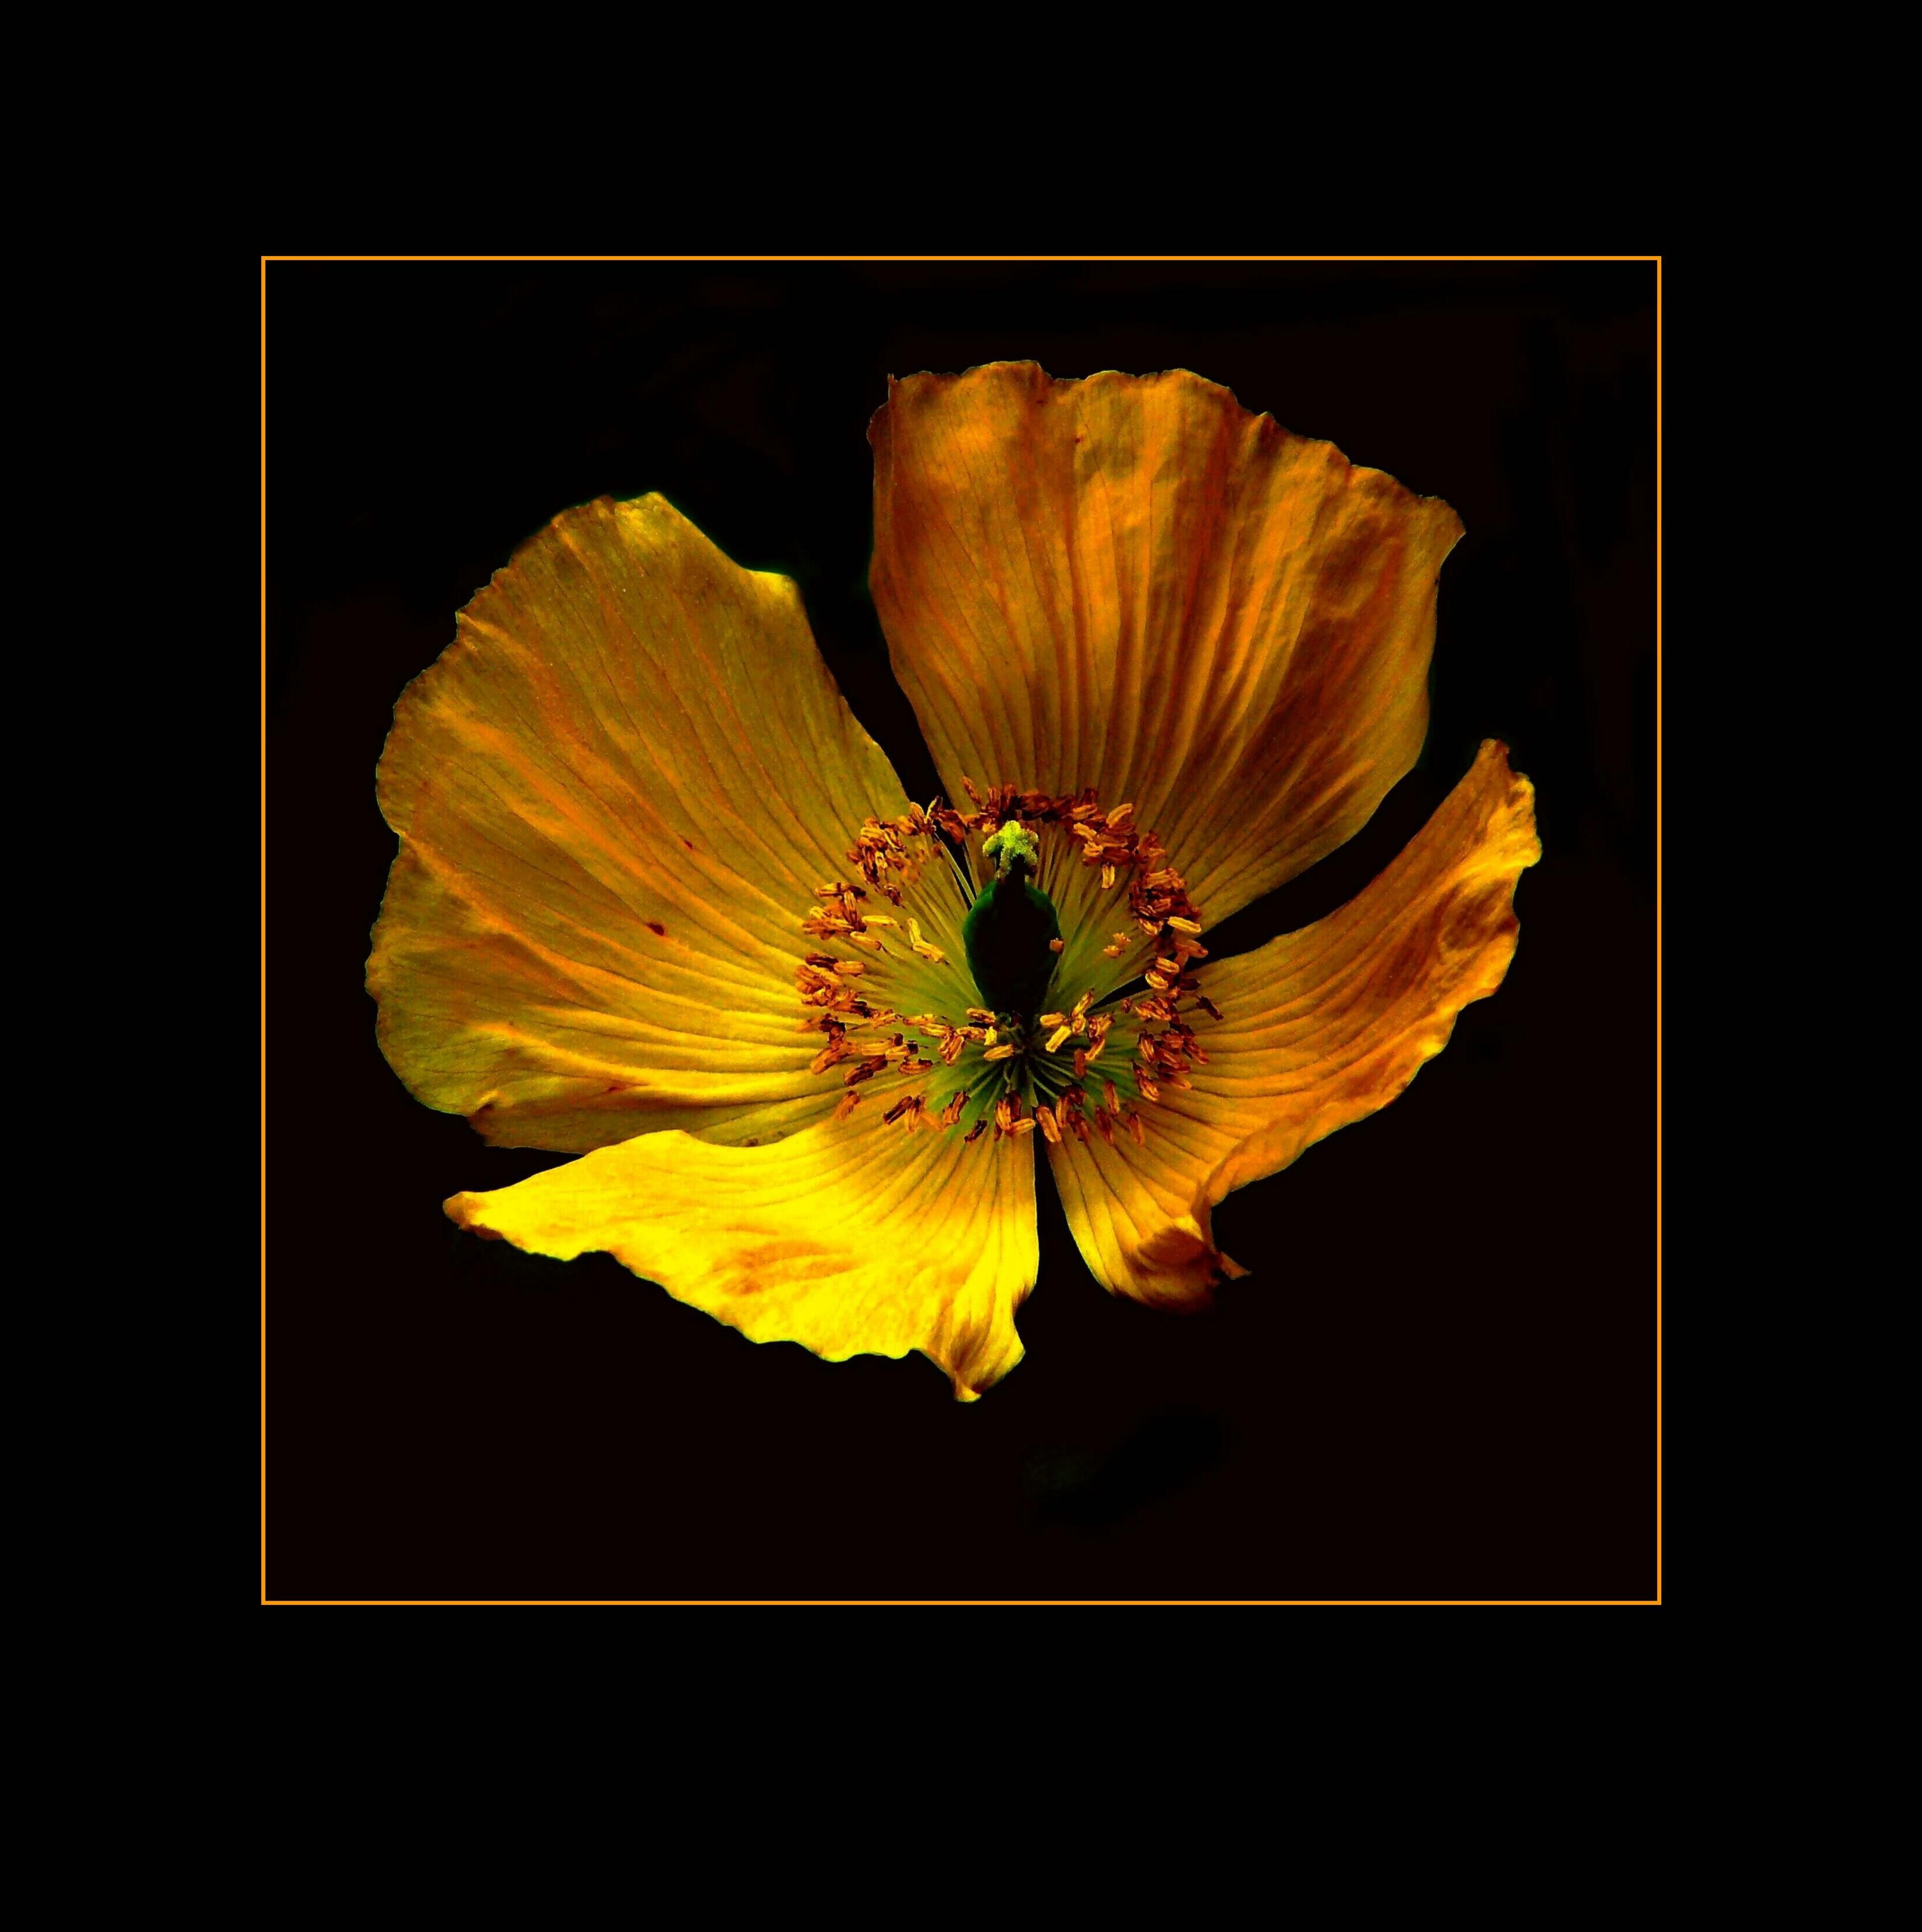
nature, blossom, plant, flower, petal, bloom, summer, pollen, color, macro, yellow, garden, close, flora, flowers, poppy flower, bright, stamen, poppy, tender, filigree, macro photography, blossomed, flowering plant, bee pollen, mohngewaechs, poppy capsule, still life photography, plant stem, land plant, poppy family